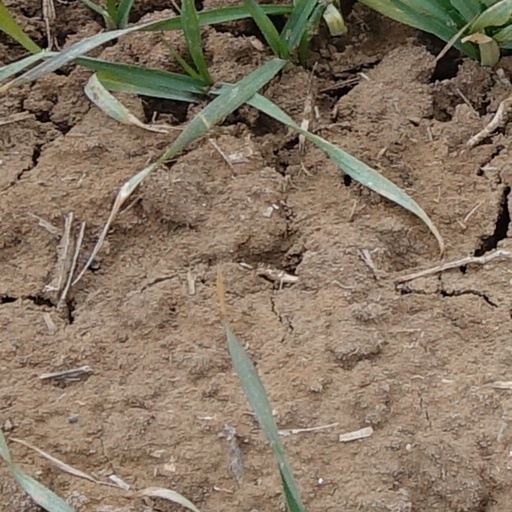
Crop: wheat